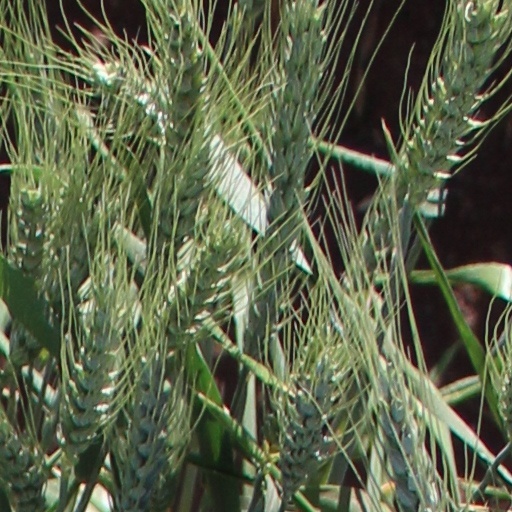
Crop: wheat